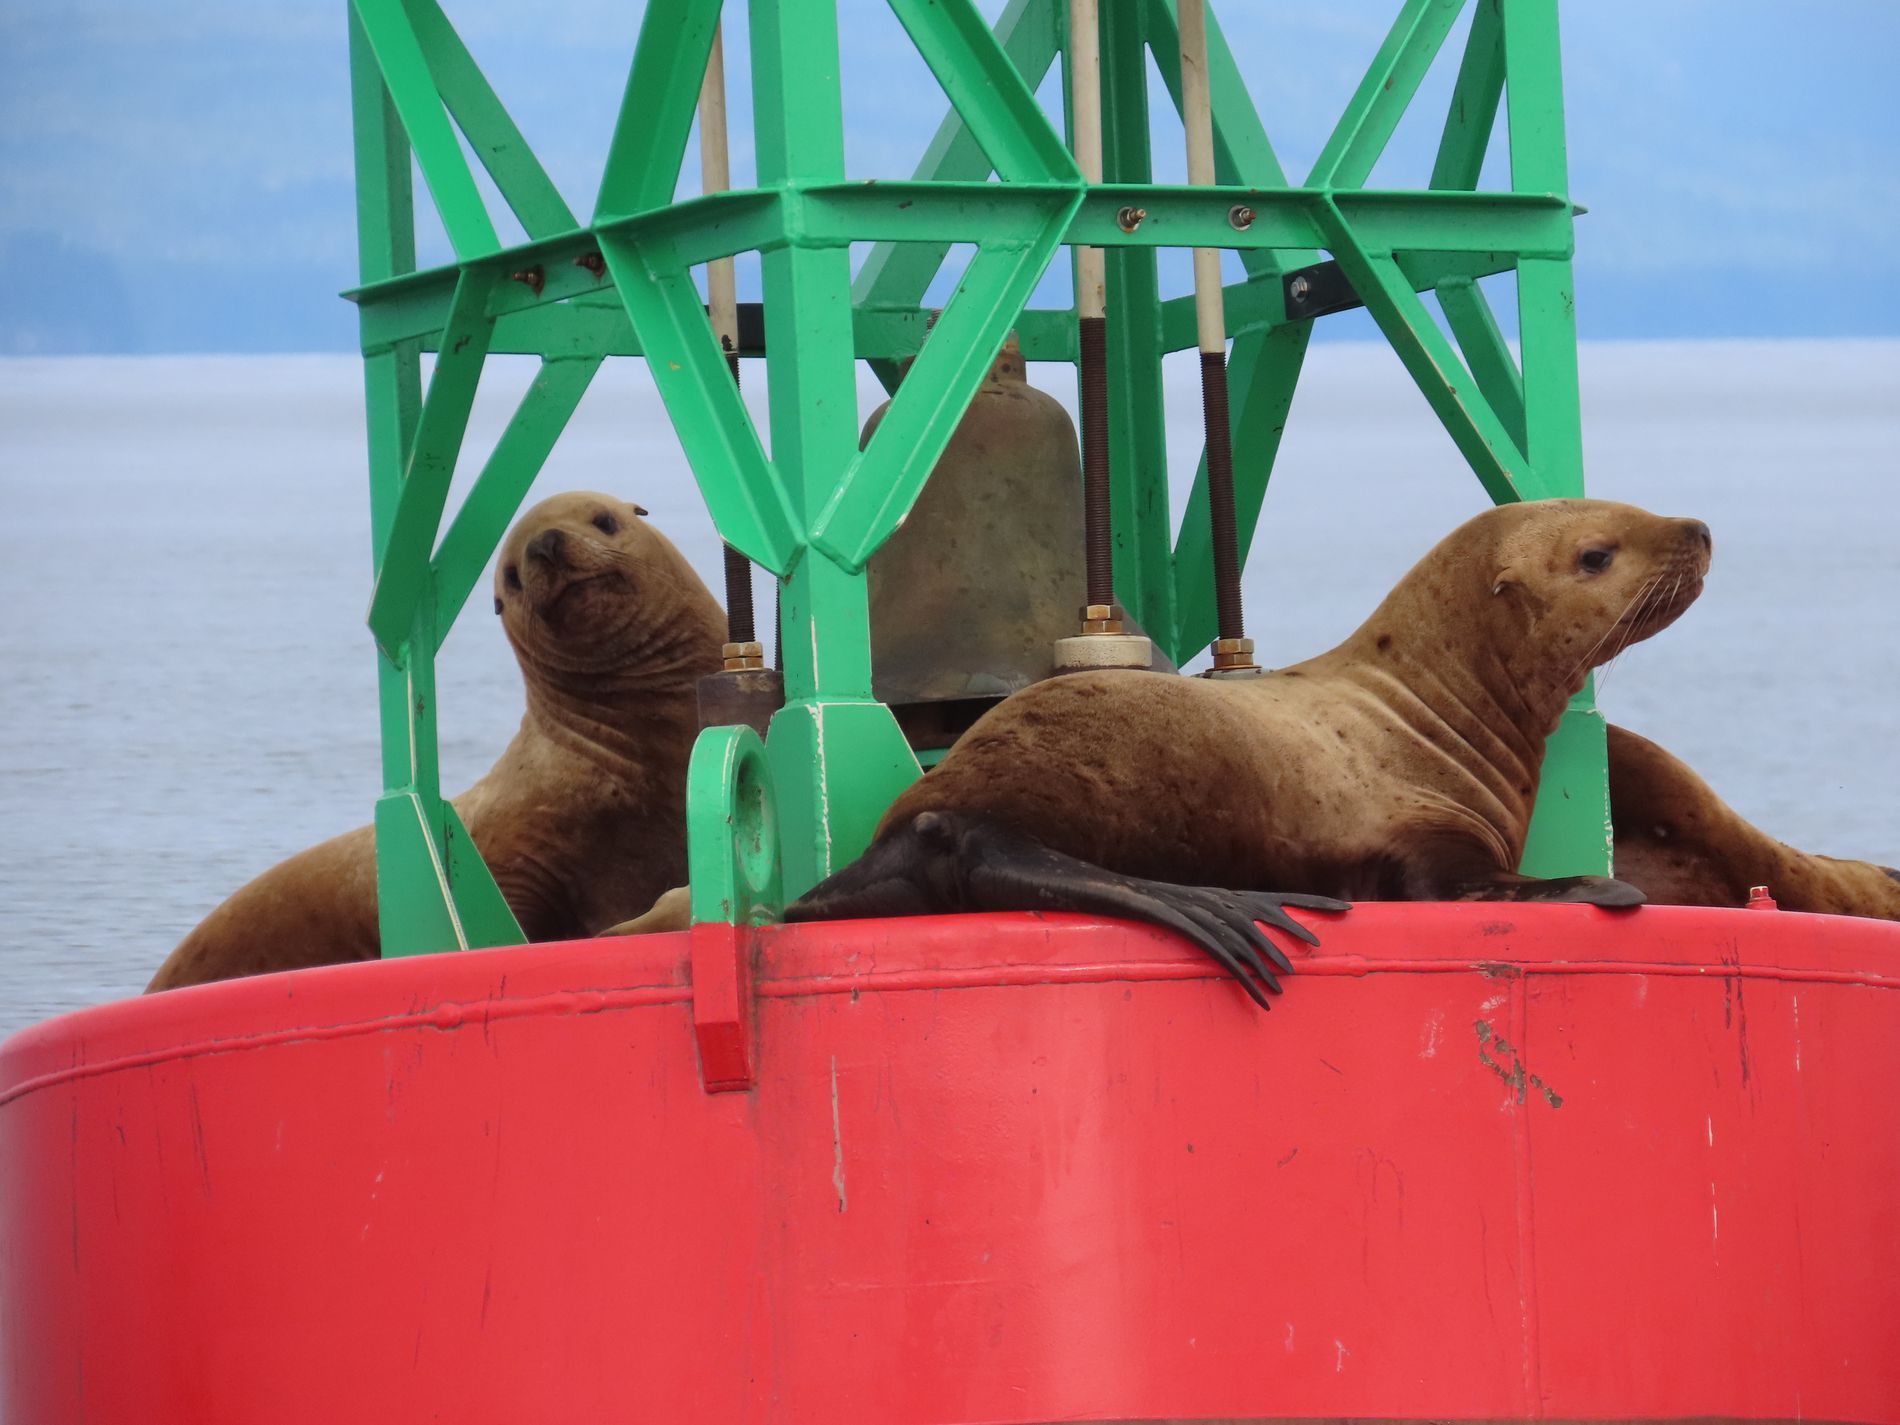
Relaxing in the sun
A group of sea lions relax on a red and green sea buoy, floating peacefully in the ocean waters, with a misty background of sea and blue sky.
The photo was taken from a straight angle in natural lighting, showing the details of the sea lions resting on the buoy. The atmosphere is calm and marine, with the blue sea merging with the light mist in the background, adding a sense of depth and tranquility.
Labels: Animal, Mammal, Sea Life, Sea Lion, Seal, Bear, Wildlife, Rat, Rodent, marine buoy, sky, sea, Sea Lions
Camera: Canon Canon PowerShot SX70 HS
Lens: 3.8 - 247.0 mm, 3-247mm
Aperture: F5.6
Exposure: 1/1000 sec
ISO: 200
Focal length: 102.8 mm